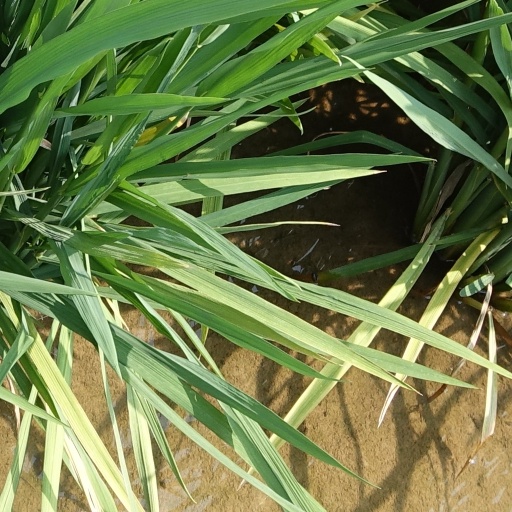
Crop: rice